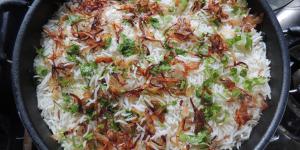
arroz con repollo y tocineta